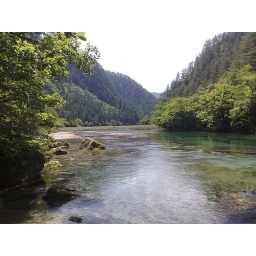
One of the many lakes. The water is amazingly clear in all of them.